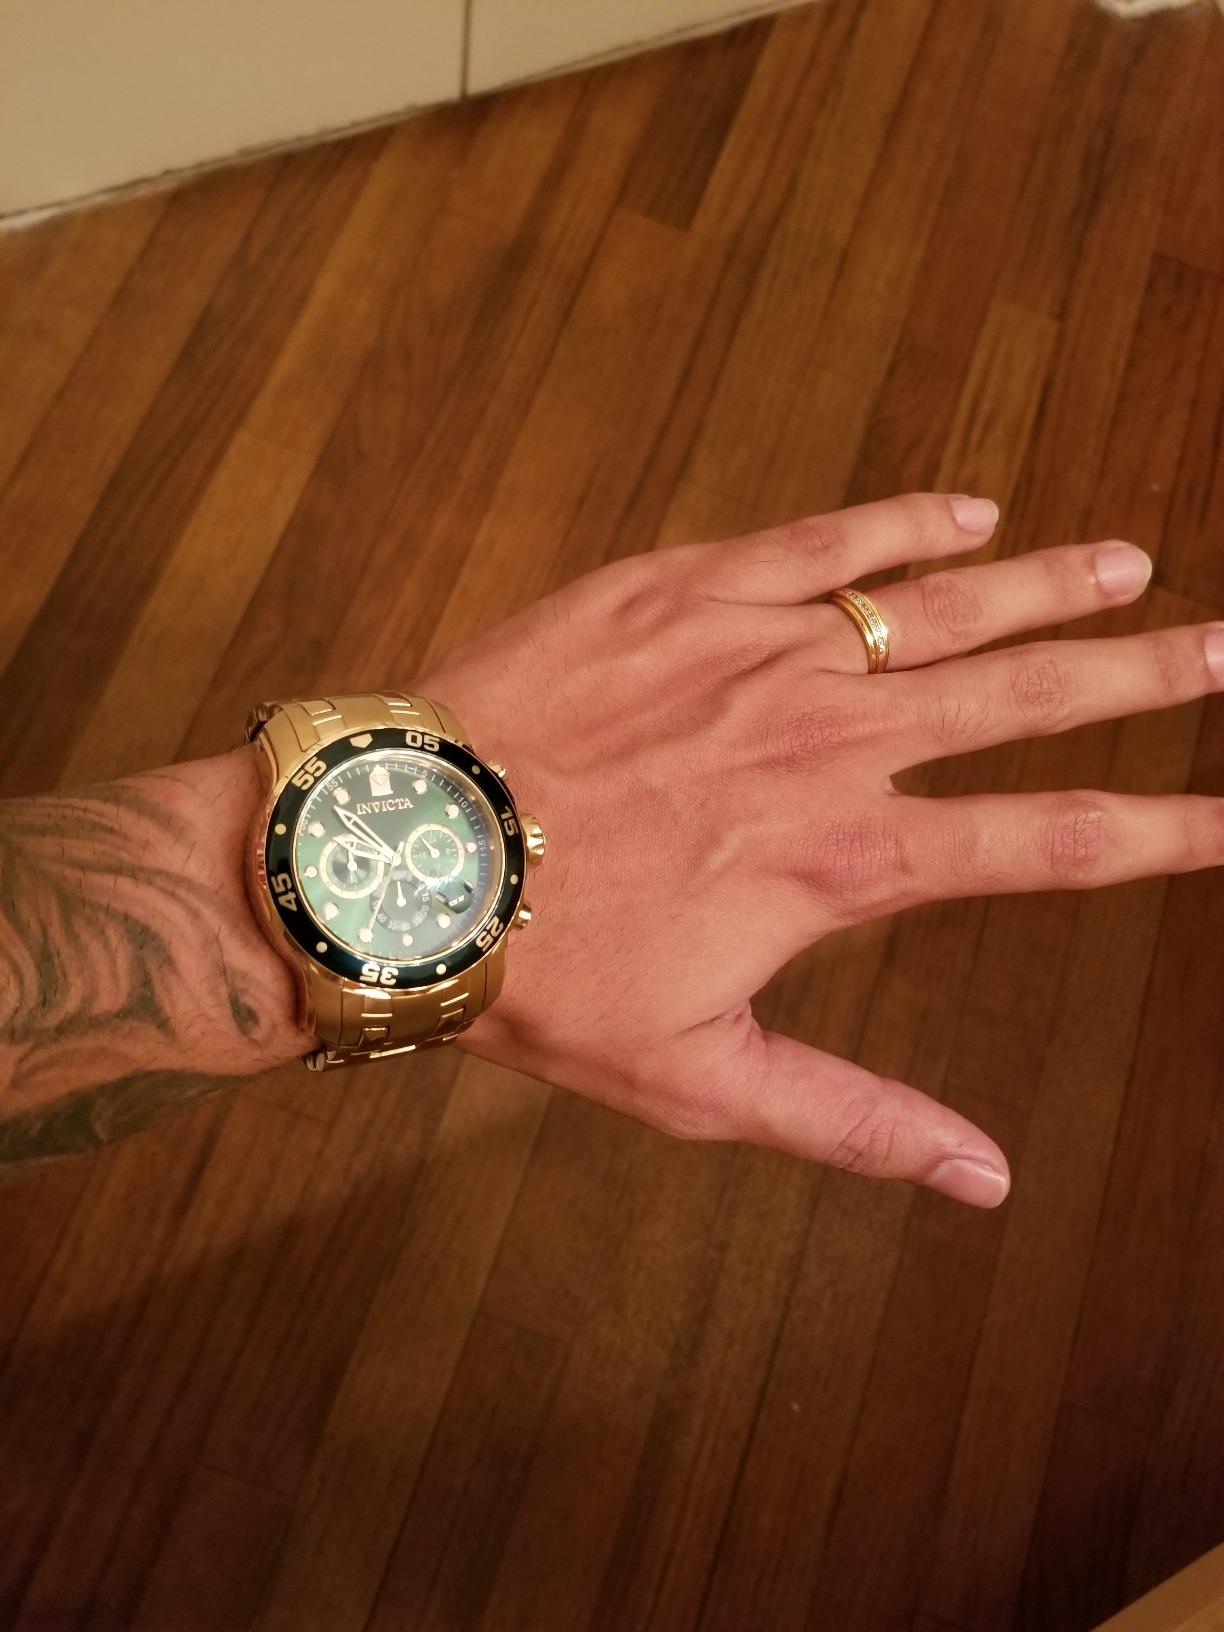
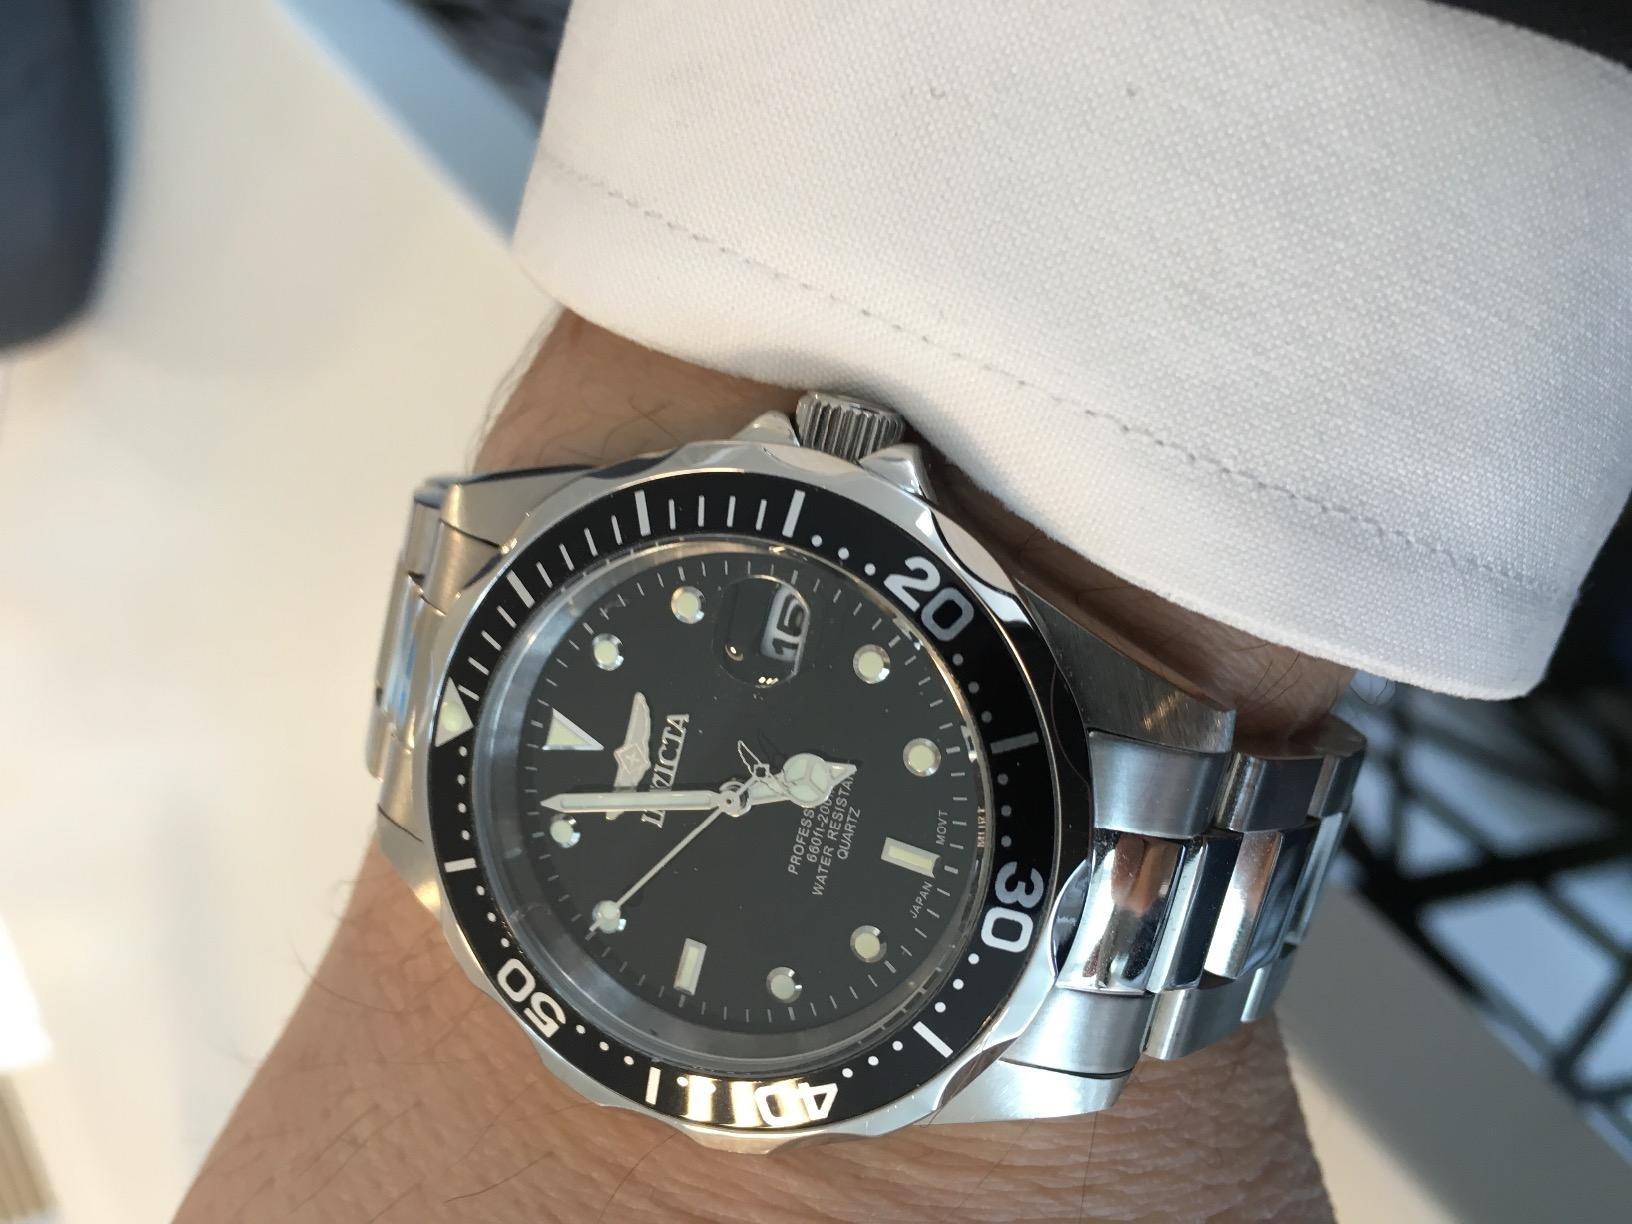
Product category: accessories_watch
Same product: no